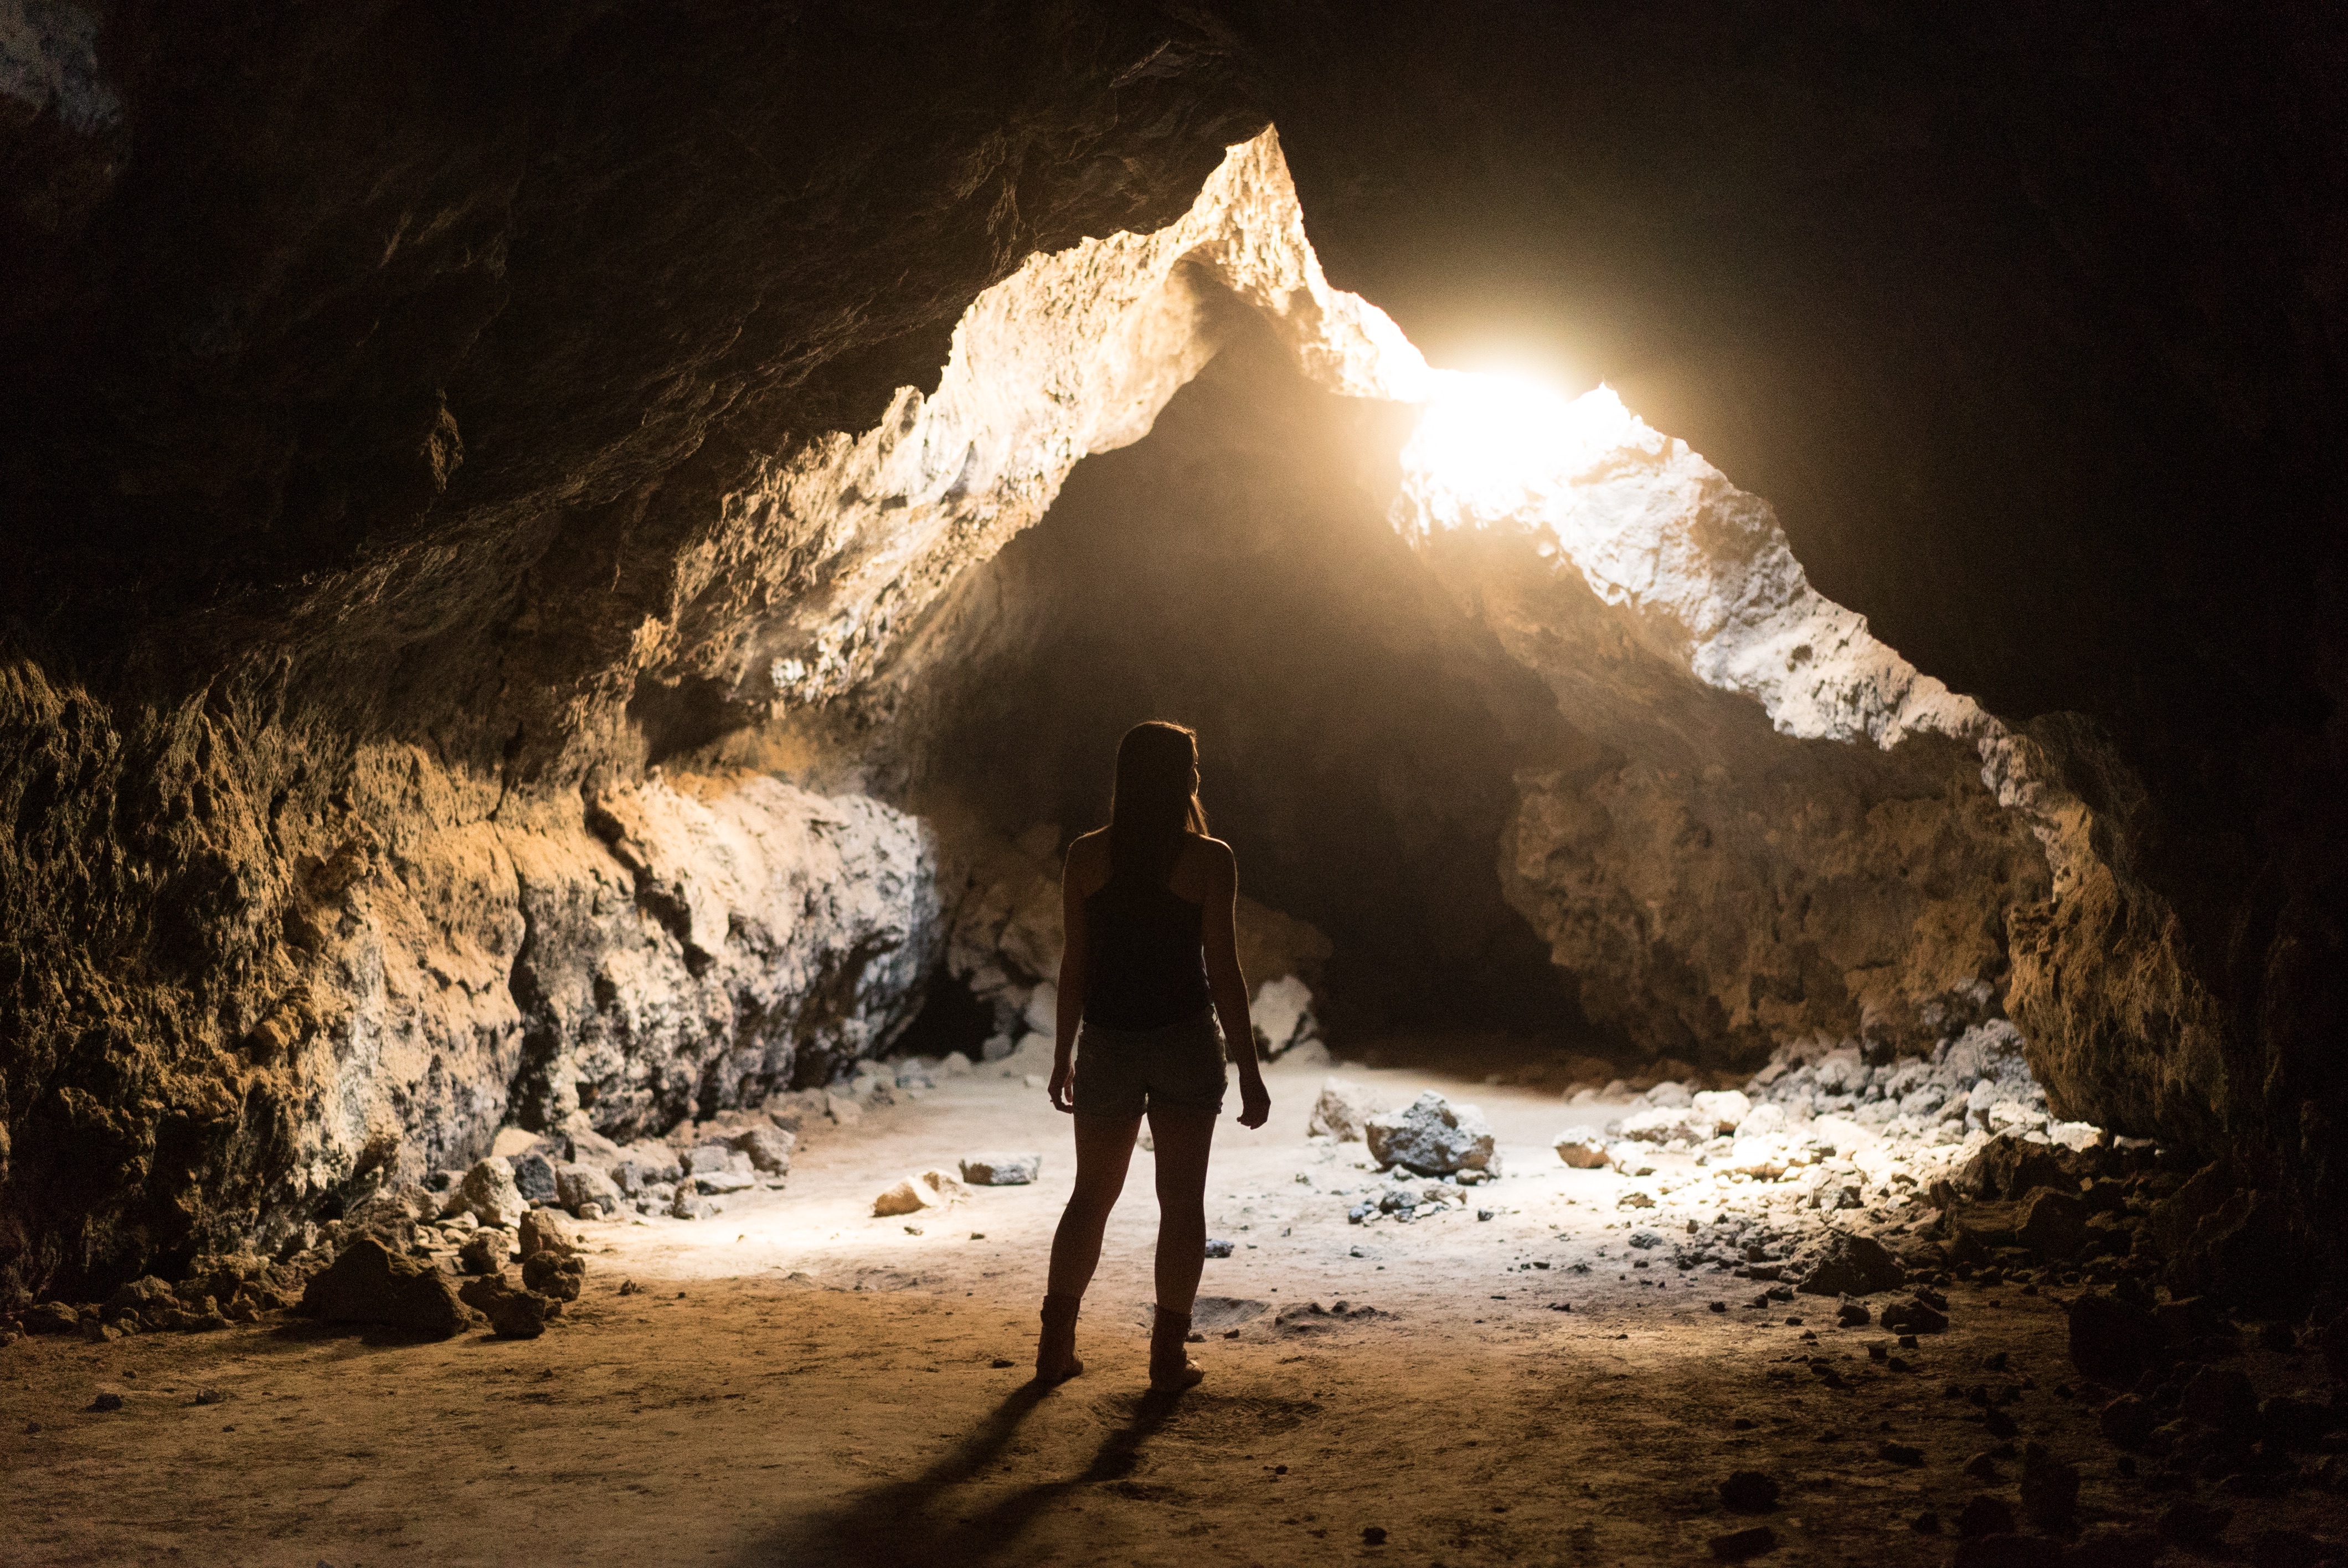
light, girl, sun, woman, formation, cave, caving, landform, geographical feature